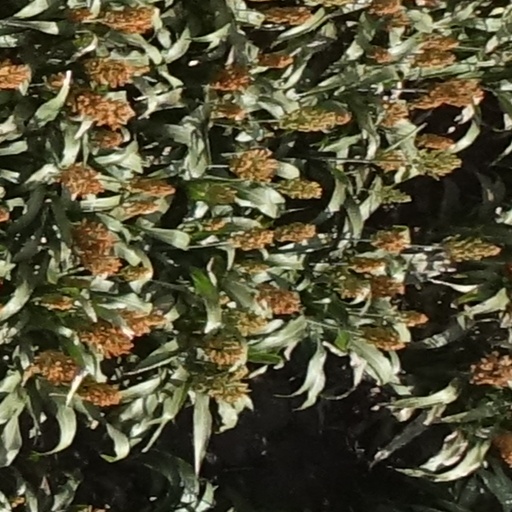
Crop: sorghum